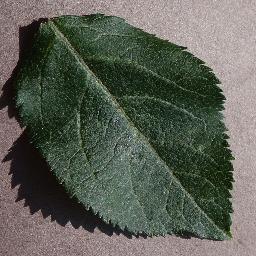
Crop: apple
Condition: healthy